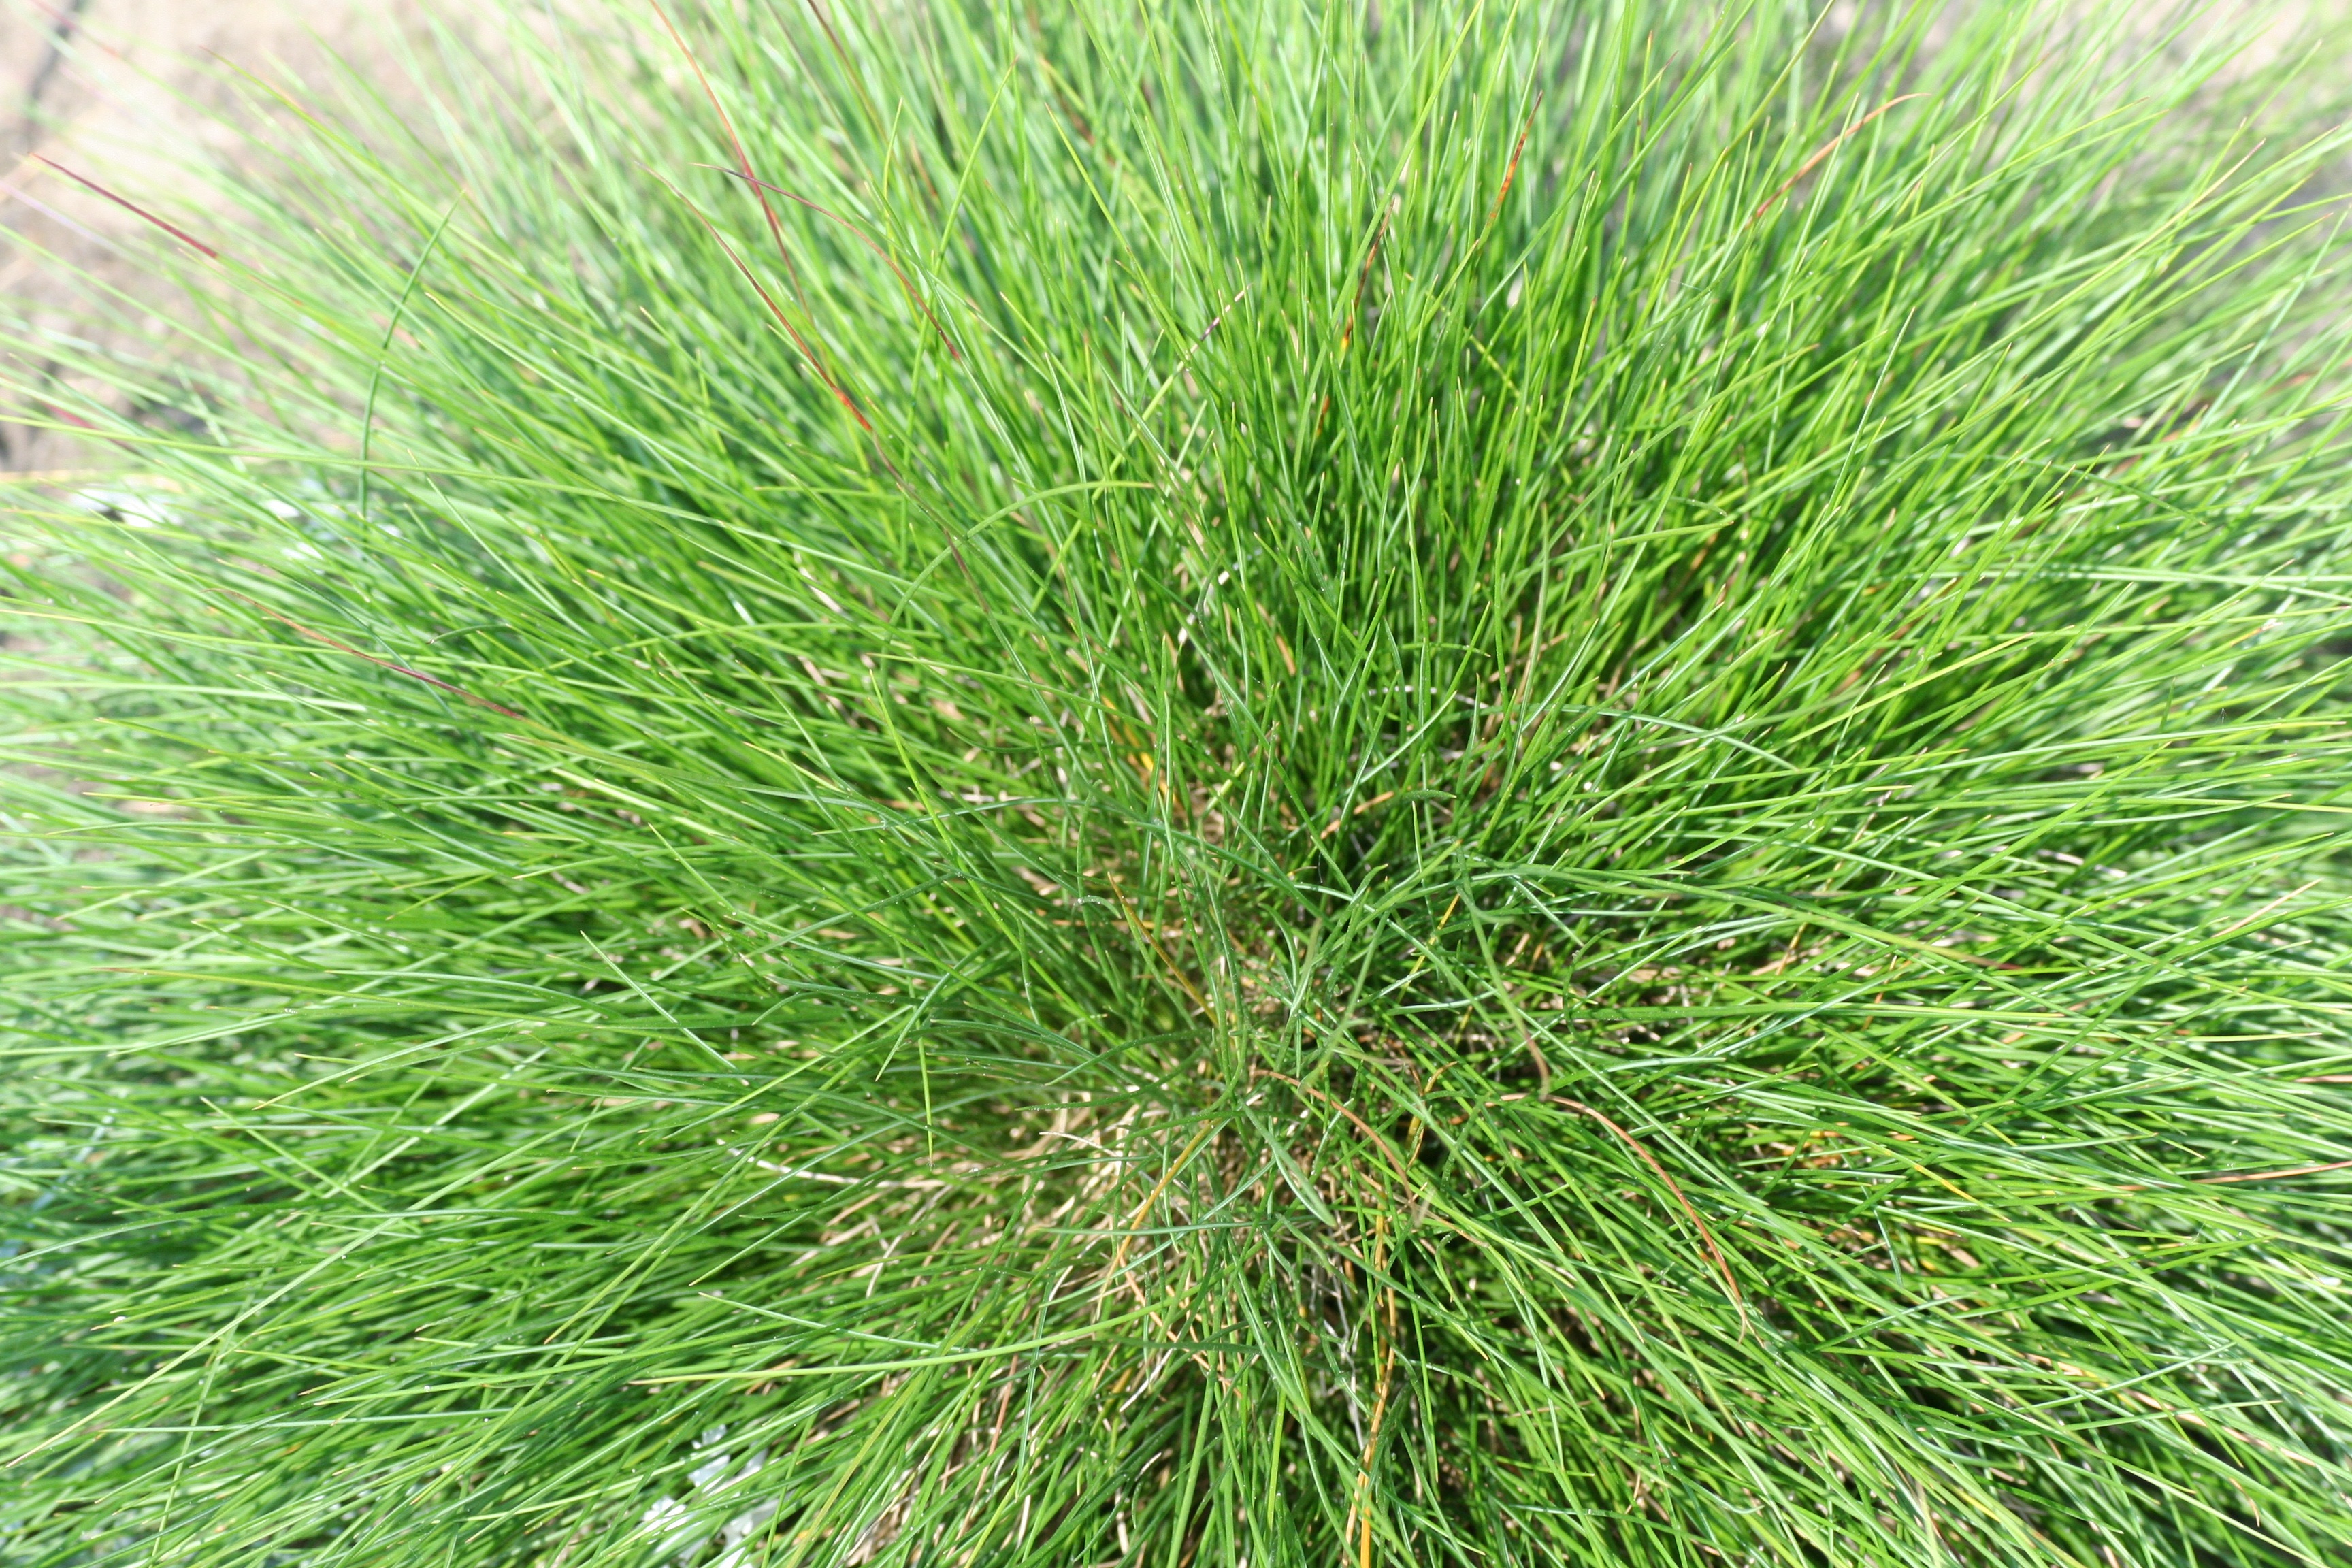
tree, grass, plant, lawn, flower, herb, decorative, shrub, flooring, flowering plant, wheatgrass, meadow fescue, festuca, grass family, land plant